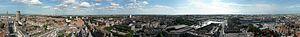
Vue panoramique de Dunkerque depuis le beffroi
Dunkerque est une commune française, sous-préfecture du département du Nord.